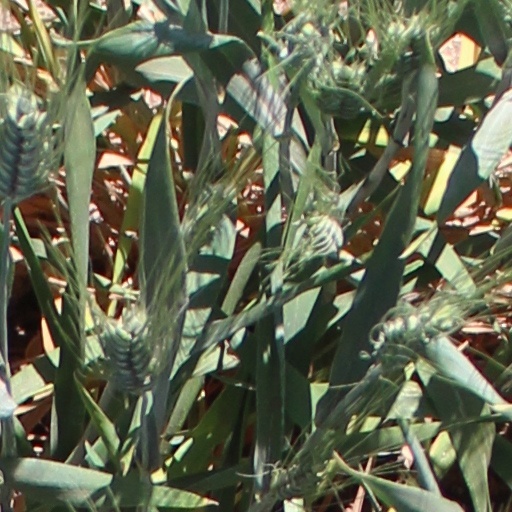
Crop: wheat